Mixtotherium

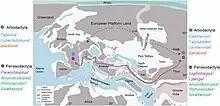
Palaeogeography of Europe and Asia during the Middle Eocene with possible artiodactyl and perissodactyl dispersal routes.

British palaeontologist Jerry J. Hooker in 1986 recognized the validity of the Mixtotheriidae, with "Mixtotherium" as the only genus classified in the family. He stated that "M. cuspidatum" was the type species and that the other species included are "M. depressum", "M. gresslyi", "M. quercyi", "M. leenhardti", and "M. infans" as valid species. Hooker also synonymized "M. priscum" with "M. gresslyi" on the basis that the two species were difficult to separate from each other. However, he also argued that only "M. cuspidatum", "M. gresslyi", and "M. infans" were well-characterized whereas "M. quercyi" and "M. depressum" very closely resemble "M. cuspidatum". Hooker recognized the possibility of subspecies for "Mixtotherium" based on Egerkingen material. He stated that a complete revision of the genus would be ideal. Palaeontologists Jean Sudre and Léonard Ginsburg in 1993 supported retaining the Mixtotheriidae as a family but argued for the distinctions of both "M. gresslyi" and "M. priscum", pointing out that the mixtothere species of different localities had significant variations in size.